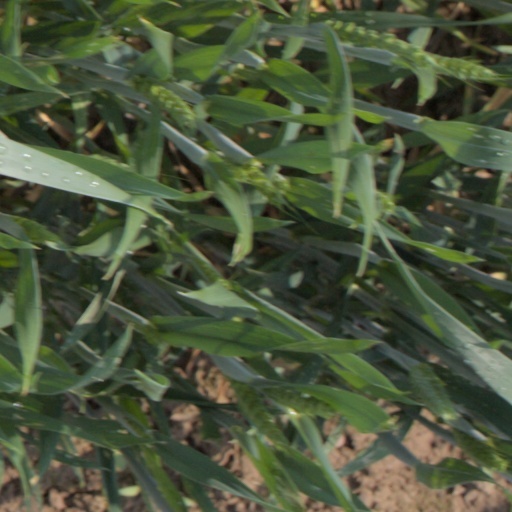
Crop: wheat